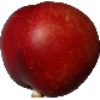
Label: nectarine